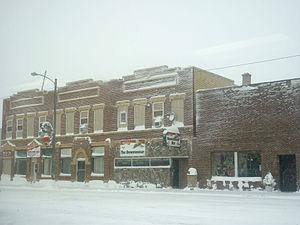
La ville de Napoleon est le siège du comté de Logan, dans l’État du Dakota du Nord, aux États-Unis. Sa population s’élevait à 792 habitants lors du recensement de 2010, estimée à 767 habitants en 2018.